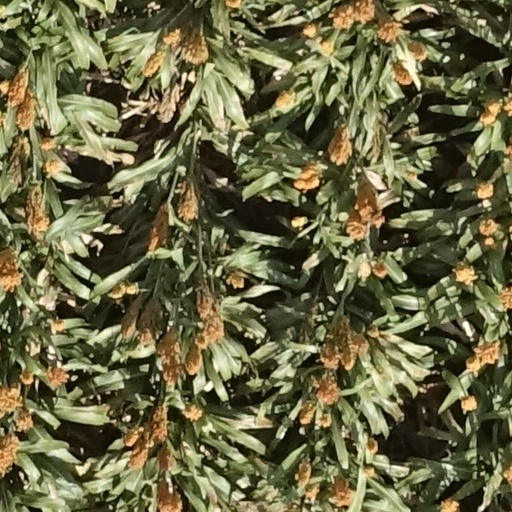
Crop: sorghum